Negimaki

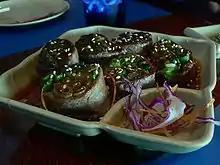
Negimaki

The dish originated in Manhattan in the 1960s at Restaurant Nippon after the "New York Times" food critic Craig Claiborne suggested that something with beef was needed to appeal to the American diner. According to the dish's inventor, Nobuyoshi Kuraoka, it was a variation of a dish traditionally made with bluefin tuna.